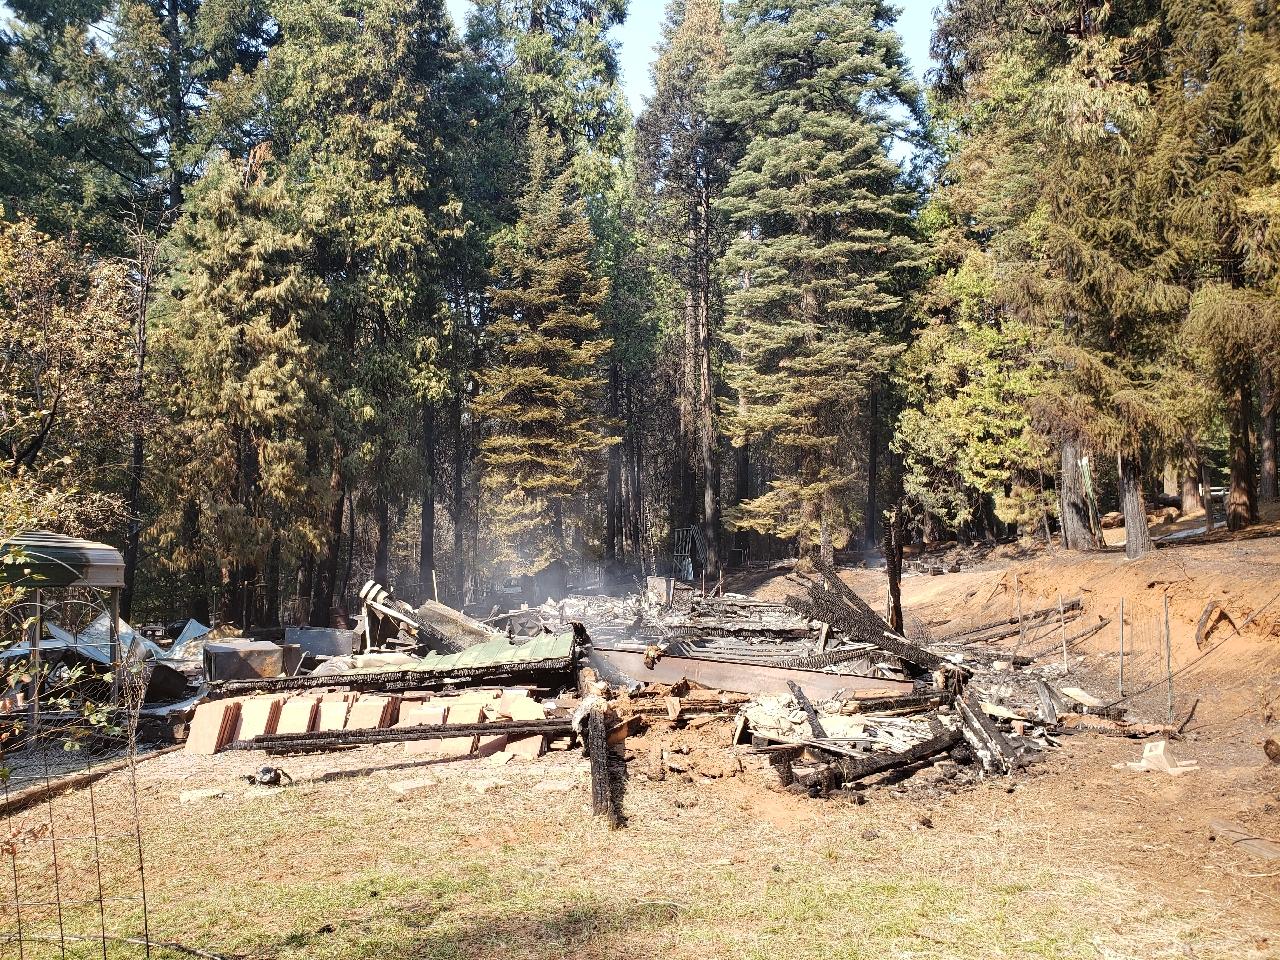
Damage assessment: destroyed